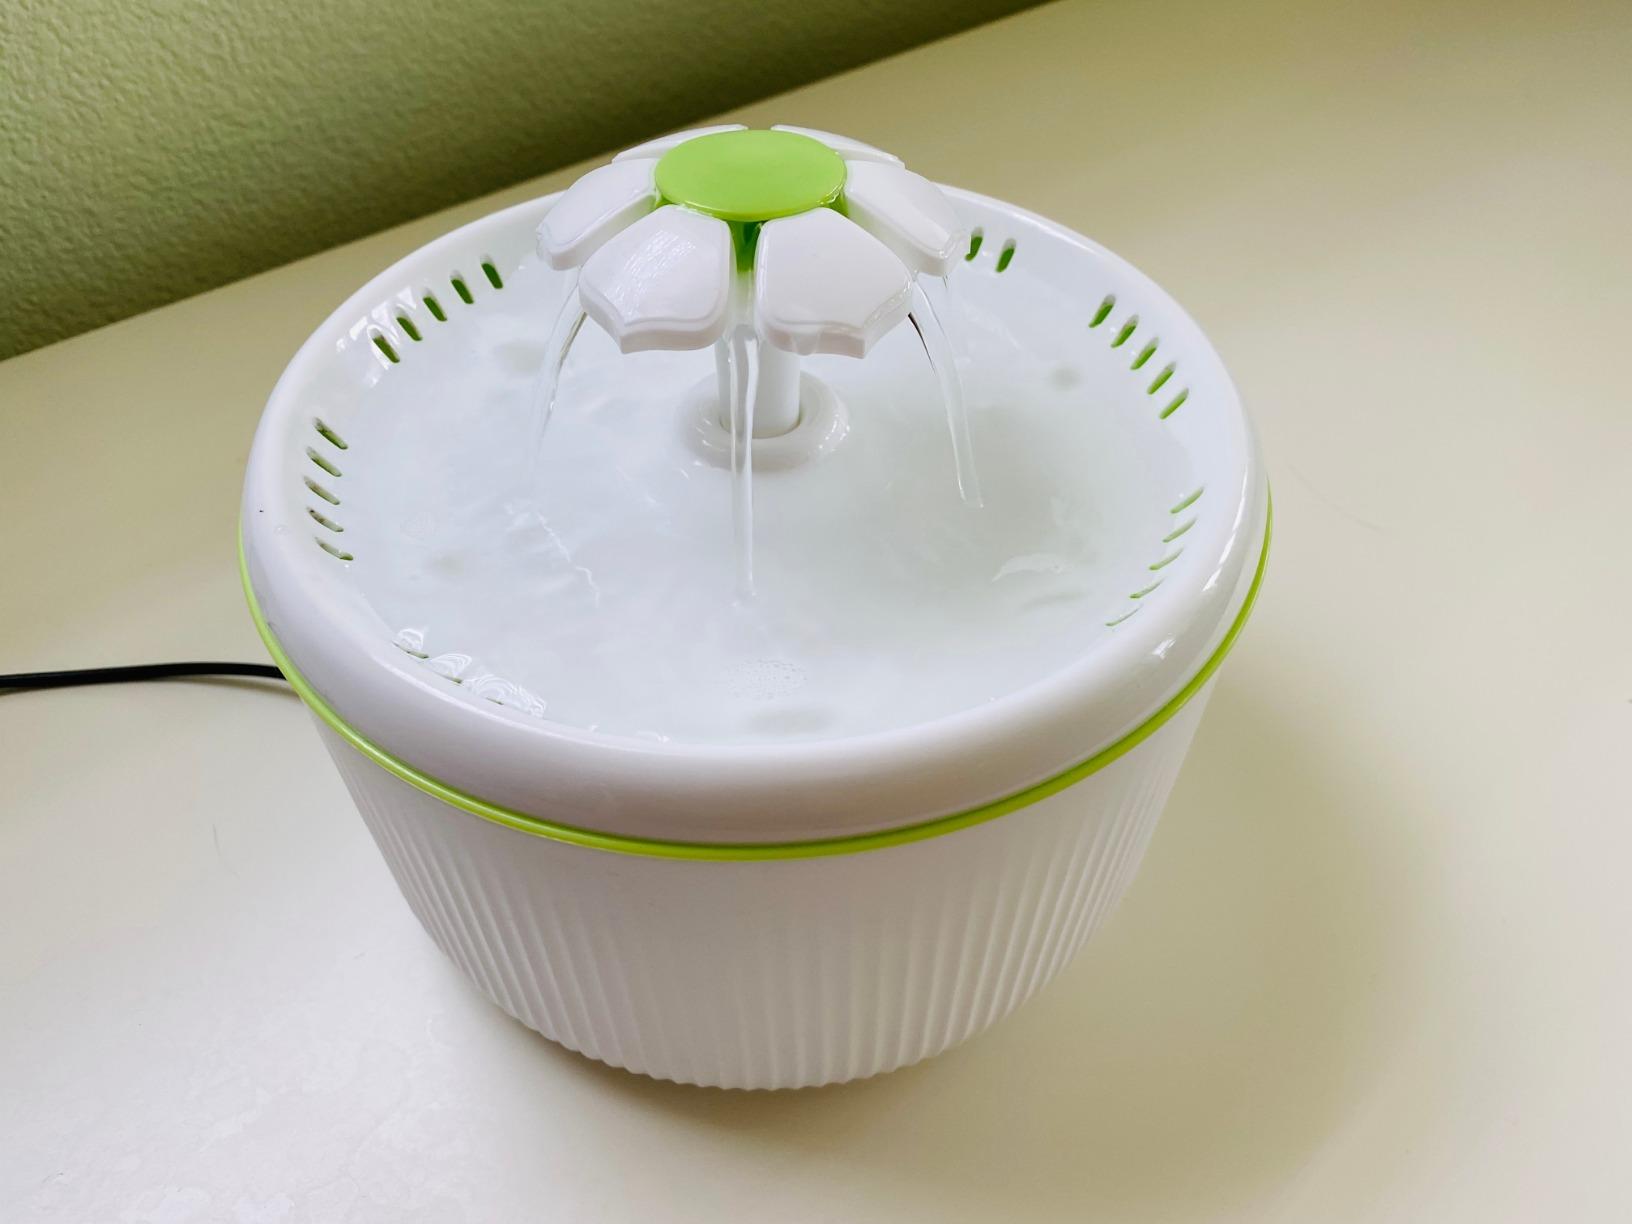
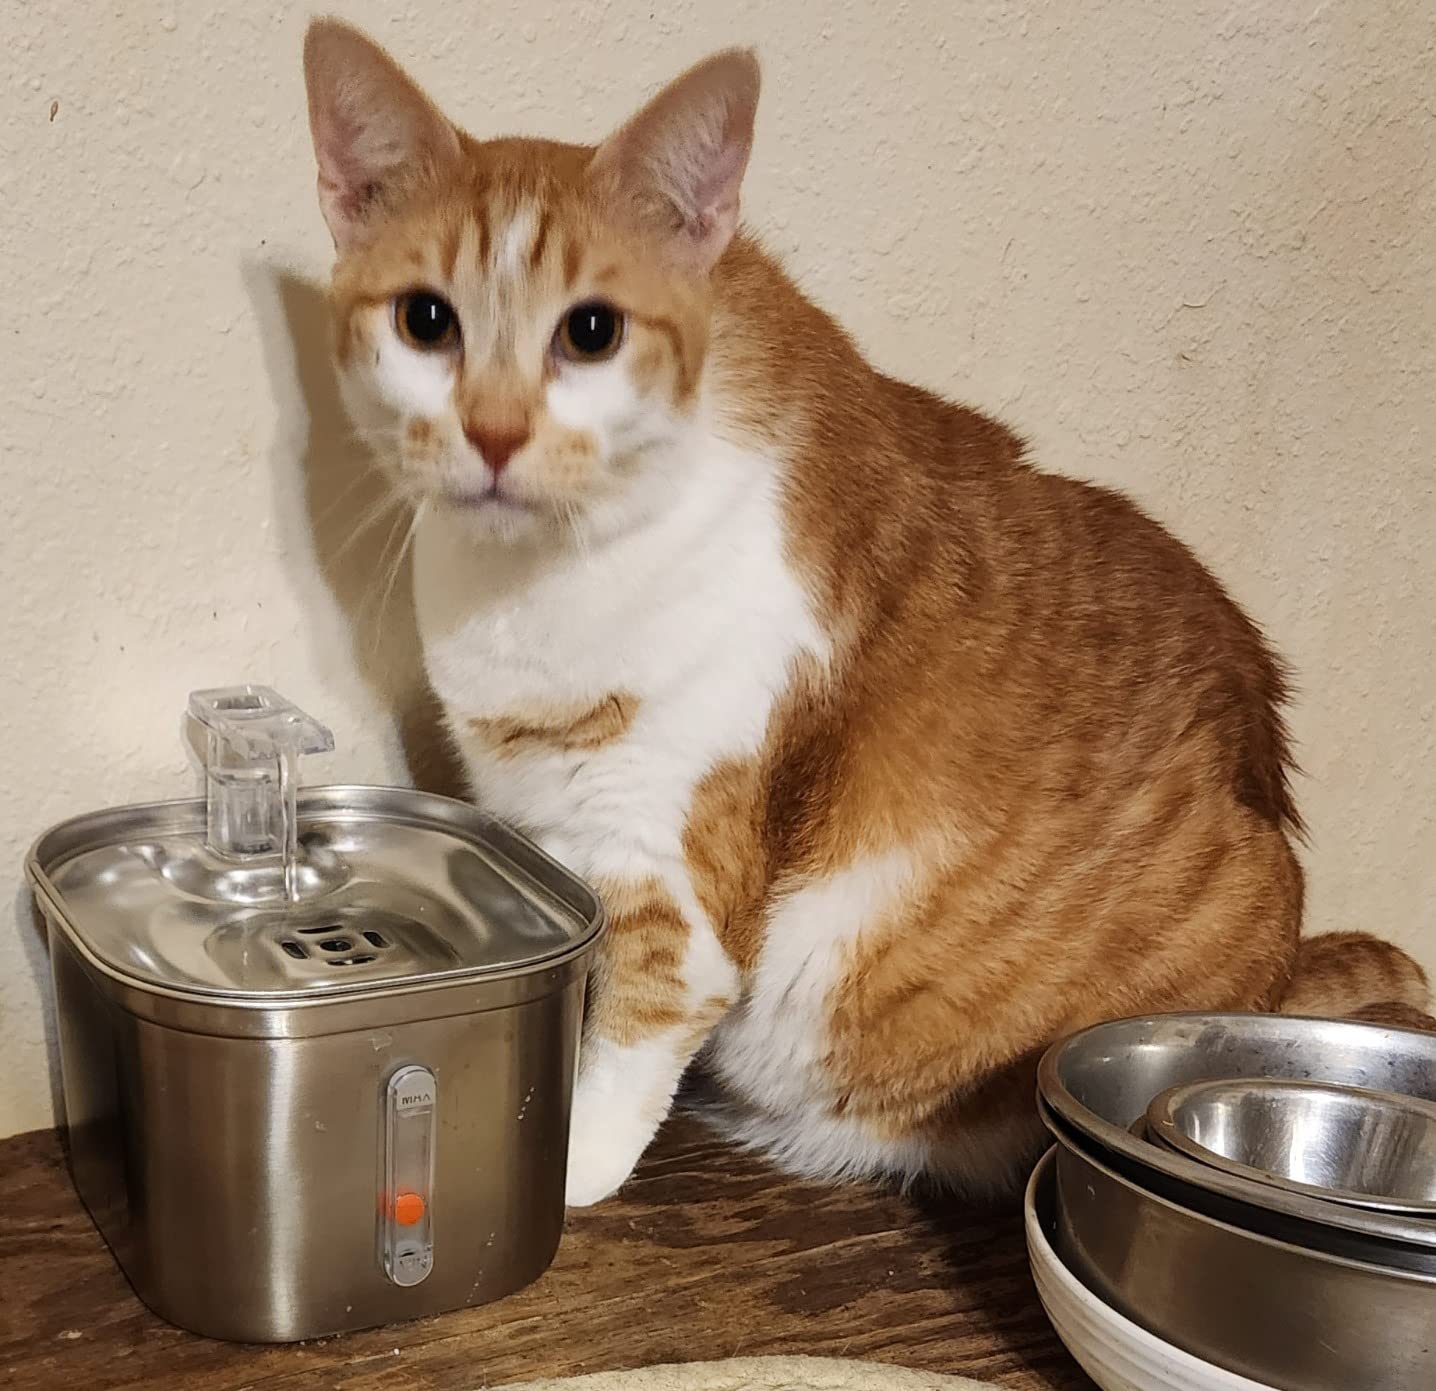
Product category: items_bowl
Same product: no